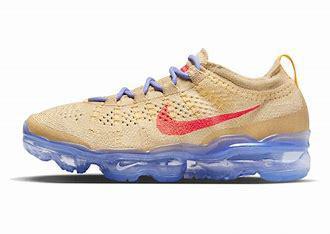
Brand: Nike
Model: Air Vapormax 2023 Flyknit